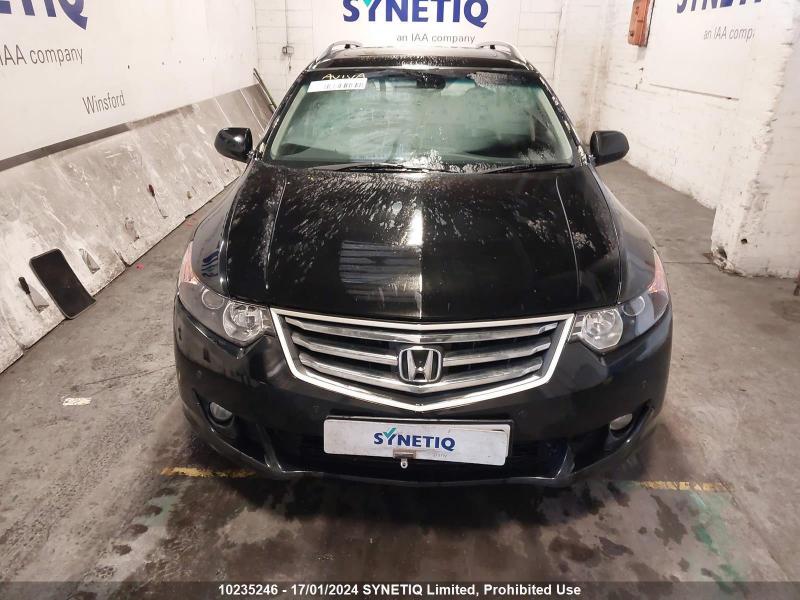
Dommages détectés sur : plaque d'immatriculation avant, pare-choc avant, capot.
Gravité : mineur